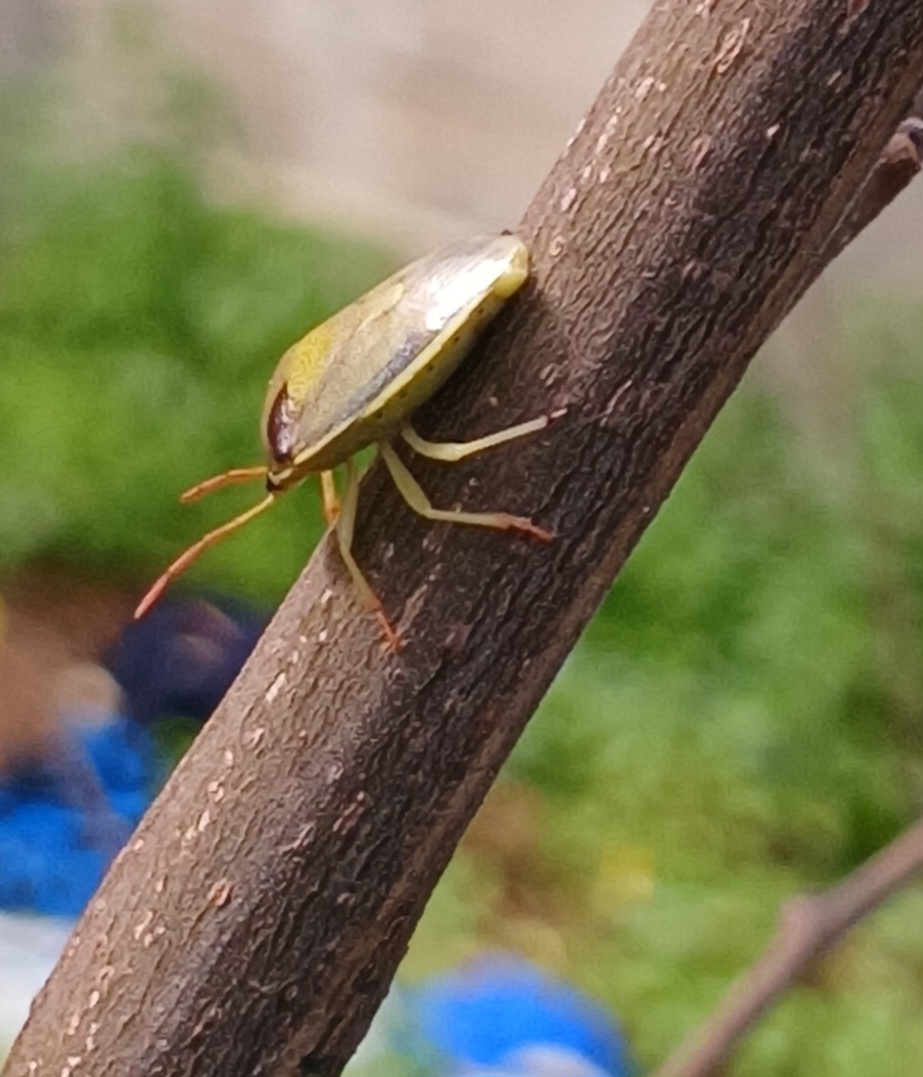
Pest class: stink_bug